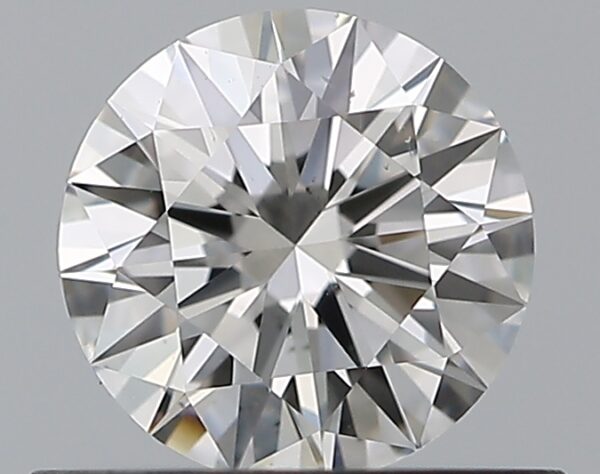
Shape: round
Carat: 0.52
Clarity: VS2
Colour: H
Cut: EX
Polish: EX
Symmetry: EX
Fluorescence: N
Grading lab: GIA
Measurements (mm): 5.21 x 5.24 x 3.14